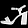
Label: Sandal